Abel Cathrines Stiftelse

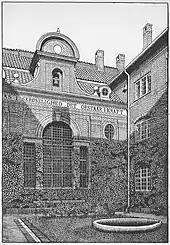
Abel Cathrines Stiftelse: The courtyard in 1914

The almshouses in Dronningens Tværgade were demolished in 1885 and replaced by a new building with residences for indigent women in the emerging Vesterbro district. The building was designed by Hermann Baagøe Storck and inaugurated on 31 October 1886. The building contained 31 residences which generally housed two women each. The north wing of the building contained a chapel.